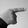
ASL letter: G